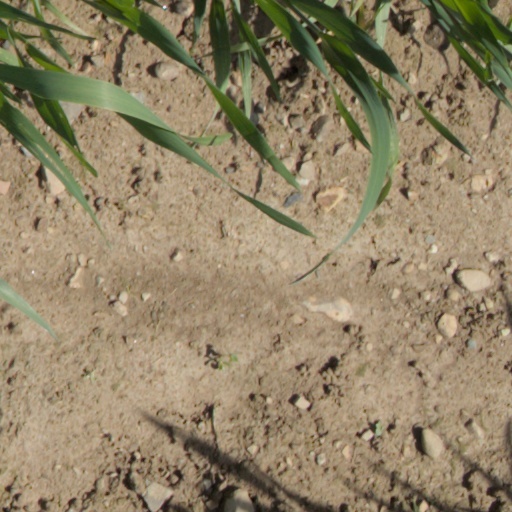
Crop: wheat